Helen McEntee

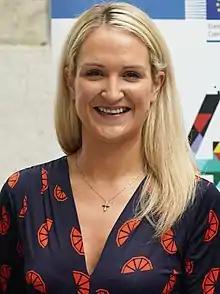
McEntee in 2018

Helen McEntee (born 8 June 1986) is an Irish Fine Gael politician who has served as Minister for Education and Youth since January 2025 and deputy leader of Fine Gael since October 2024. A Teachta Dála (TD) for the Meath East constituency since 2013, she previously served as Minister for Justice from 2020 to 2025 and as a minister of state from 2016 to 2020.